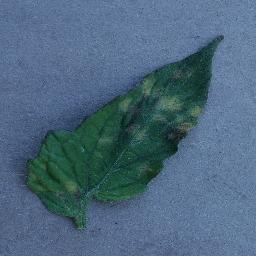
Label: Tomato___Leaf_Mold